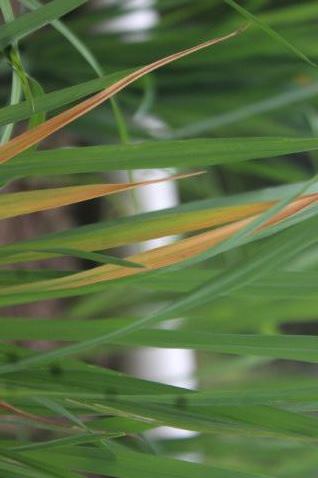
Disease: Tungro